Indiana

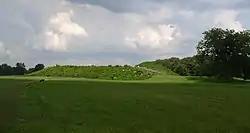
Angel Mounds State Historic Site was one of the northernmost Mississippian culture settlements, occupied from 1100 to 1450.

The first inhabitants in what is now Indiana were the Paleo-Indians, who arrived about 8000 BC after the melting of the glaciers at the end of the Ice Age. Divided into small groups, the Paleo-Indians were nomads who hunted large game such as mastodons. They created stone tools made out of chert by chipping, knapping and flaking.